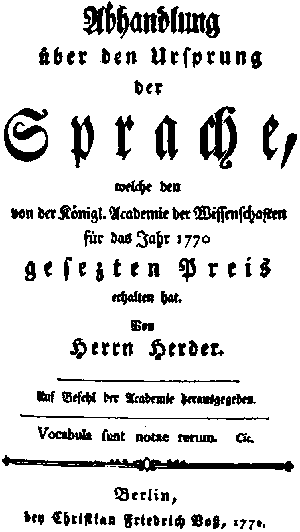
Johann Gottfried von Herder / "Afhandling om sprogets oprindelse" fra 1772
"""Afhandling om sprogets oprindelse"" fra 1772"
Johan Gottfried Herder eller Johann Gottfried von Herder var en tysk digter, filosof og teolog under den tyske Weimar-klassicisme og på sin tid en af de mest indflydelsesrige forfattere og tænkere i Tyskland; han regnes til den klassiske «firstjerne» fra Weimar – zum klassischen „Viergestirn“ von Weimar – sammen med Christoph Martin Wieland, Johann Wolfgang von Goethe og Friedrich von Schiller.